Frances Yates

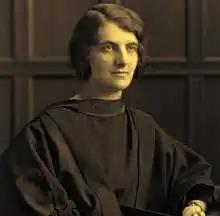
Yates in graduation robes, 1924

Dame Frances Amelia Yates (28 November 1899 – 29 September 1981) was an English historian of the Renaissance, who wrote books on the history of esotericism.